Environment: real
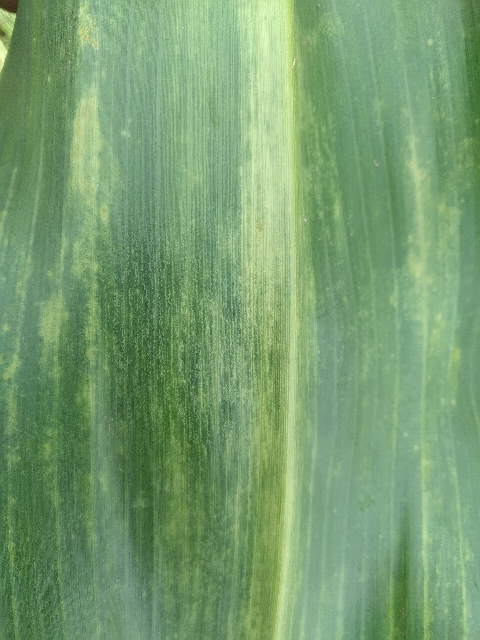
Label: lethal_necrosis